Uttama Prajaakeeya Party

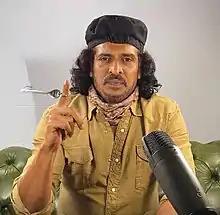
Upendra during a promotion campaign of the party

Following his exit from KPJP, Upendra launched his party called Uttama Prajaakeeya Party (acronym UPP) with a new manifesto based on ART of governance (acronym for Accountability, Responsibility and Transparency). Upendra registered the party and had the symbol 'auto-rickshaw' registered with the Election Commission. UPP contested the 2019 Lok Sabha Elections with candidates in all 28 constituencies in Karnataka, with a strict rule against celebrities and only ordinary citizens with no criminal records or any corruption charges against them as the UPP candidates. [20] Upendra himself did not contest the said elections.